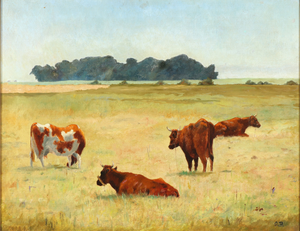
Otto P. Balle
Et eksempel på Otto Balles kunst, Landskab med græssende køer på en mark.
Otto Petersen Balle var en dansk maler